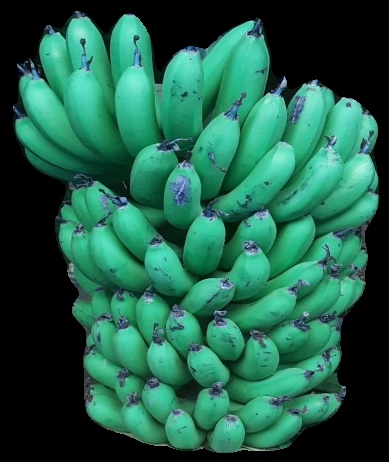
Variety: pachbale
Grade: grade1